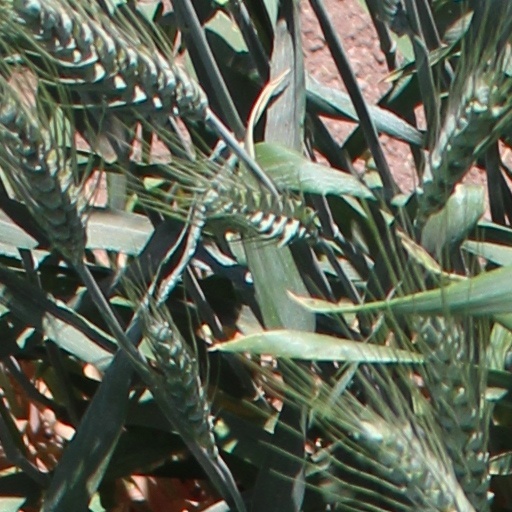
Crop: wheat